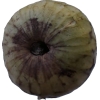
Label: cherimoya